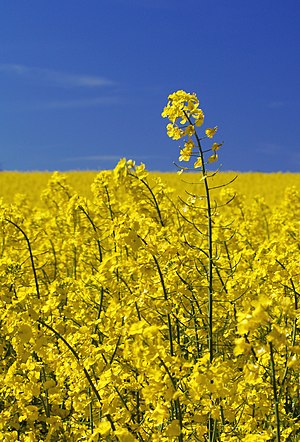
Raps
Raps (Brassica napus)